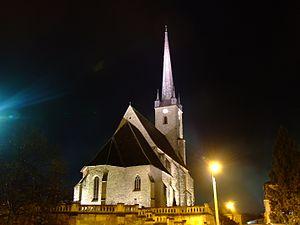
L'Église réformée de Roumanie est la représentation de l'Église calviniste en Roumanie. La majorité de ses fidèles sont issus de la communauté magyare de Roumanie et le hongrois en est ainsi de facto la langue liturgique. La majorité des paroisses de cette église est située en Transylvanie où un édit de tolérance a été mis en place en 1565. Selon le recensement de la population de 2011, 600 932 personnes soit 3,0 % de la population appartiennent à l'Église réformée.
Dej est une ville de Transylvanie, en Roumanie. Elle est située à 60 km au nord de Cluj-Napoca, dans le județ de Cluj, au confluent des Grand et Petit Someș.